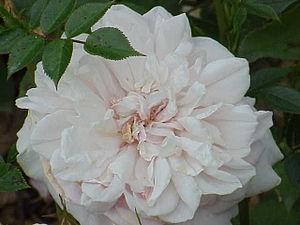
Les rosiers Bourbon, ou Rosa ×borboniana, sont des hybrides qui appartiennent au groupe des Roses anciennes.
Les rosiéristes sont des pépiniéristes spécialistes de la sélection et de l'amélioration des rosiers cultivés.
Les rosiers grimpants constituent un ensemble d'espèces de rosiers qui possèdent des tiges sarmenteuses, souples et longues de plusieurs mètres, inconnues chez les formes normales dites « en buisson ». Réunis par cette seule caractéristique, ils ne constituent pas une classe homogène de rosiers : on trouve tant différentes espèces botaniques avec un port souvent proche de celui des ronces, que des rosiers dits anciens et aussi des variétés nouvelles de formes « grimpantes ».
Souvenir de la Malmaison est un rosier de type Bourbon qui a été créé en 1843 par le rosiériste français Jean Béluze. Il a été nommé d'après le nom de la roseraie de Joséphine de Beauharnais. Ce rosier est aussi connu sous d'autres noms : 'Queen of Beauty' et 'Flagrance'.